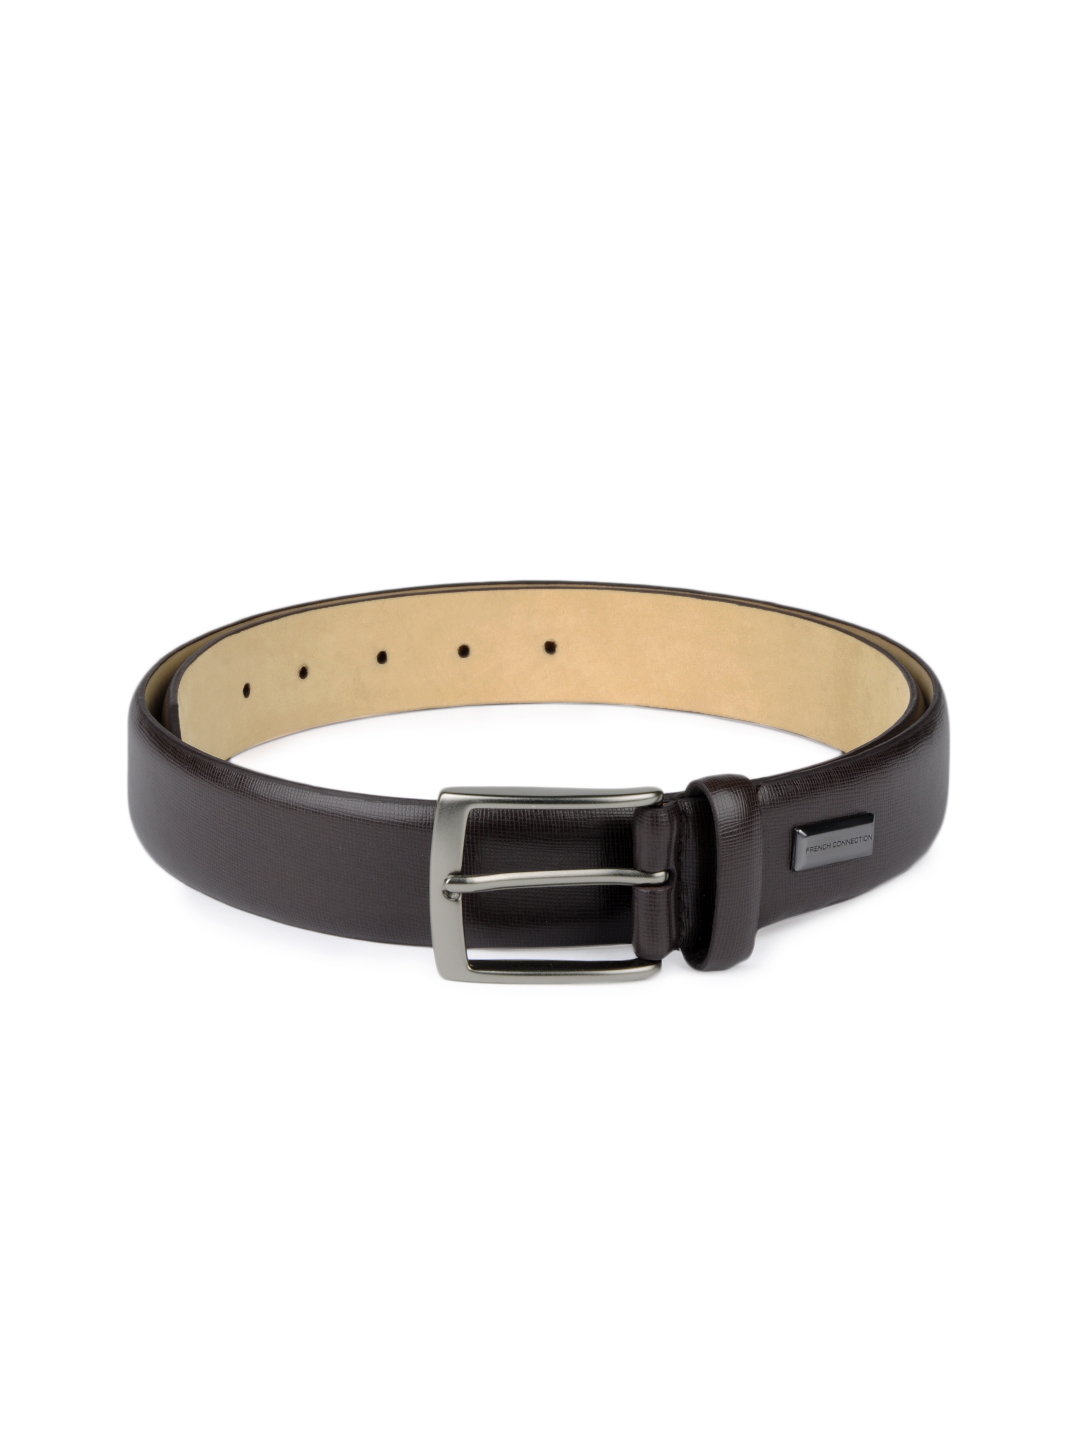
French Connection Men Brown Belt
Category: Accessories / Belts / Belts
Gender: Men
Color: Brown
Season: Summer 2012
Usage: Formal